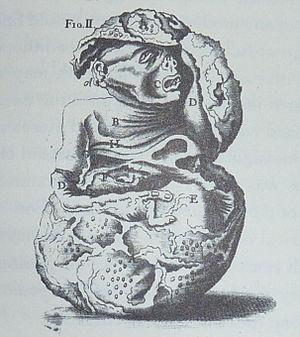
Le lithopédion est un fœtus issu d'une grossesse extra-utérine non arrivée à terme, et qui est mort sans avoir été expulsé, sachant que celui-ci n'a pas été diagnostiqué durant cette période. Il s'ensuit une calcification et une tolérance pouvant dépasser un demi-siècle. Les cas de lithopédion sont très rares et, historiquement, connus et identifiés depuis 1678. Aujourd'hui, ceux-ci surviennent généralement dans un milieu socioculturel défavorisé non suivi médicalement.